UC Sampdoria

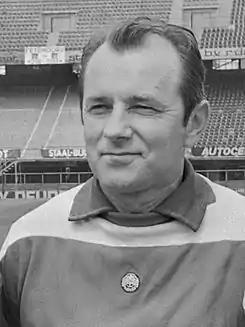
Serbian Vujadin Boškov, former Sampdoria player in the early 1960s, became the longest serving and most successful manager in the club's history, and managed the team to their only Serie A title in 1991.

In 2002 Sampdoria was acquired by Riccardo Garrone, an Italian oil businessman. Sampdoria returned to Serie A in 2003 led by talisman Francesco Flachi, and ended their first season in eighth place. After several more top-half finishes, manager Walter Novellino gave way to Walter Mazzarri in 2007.